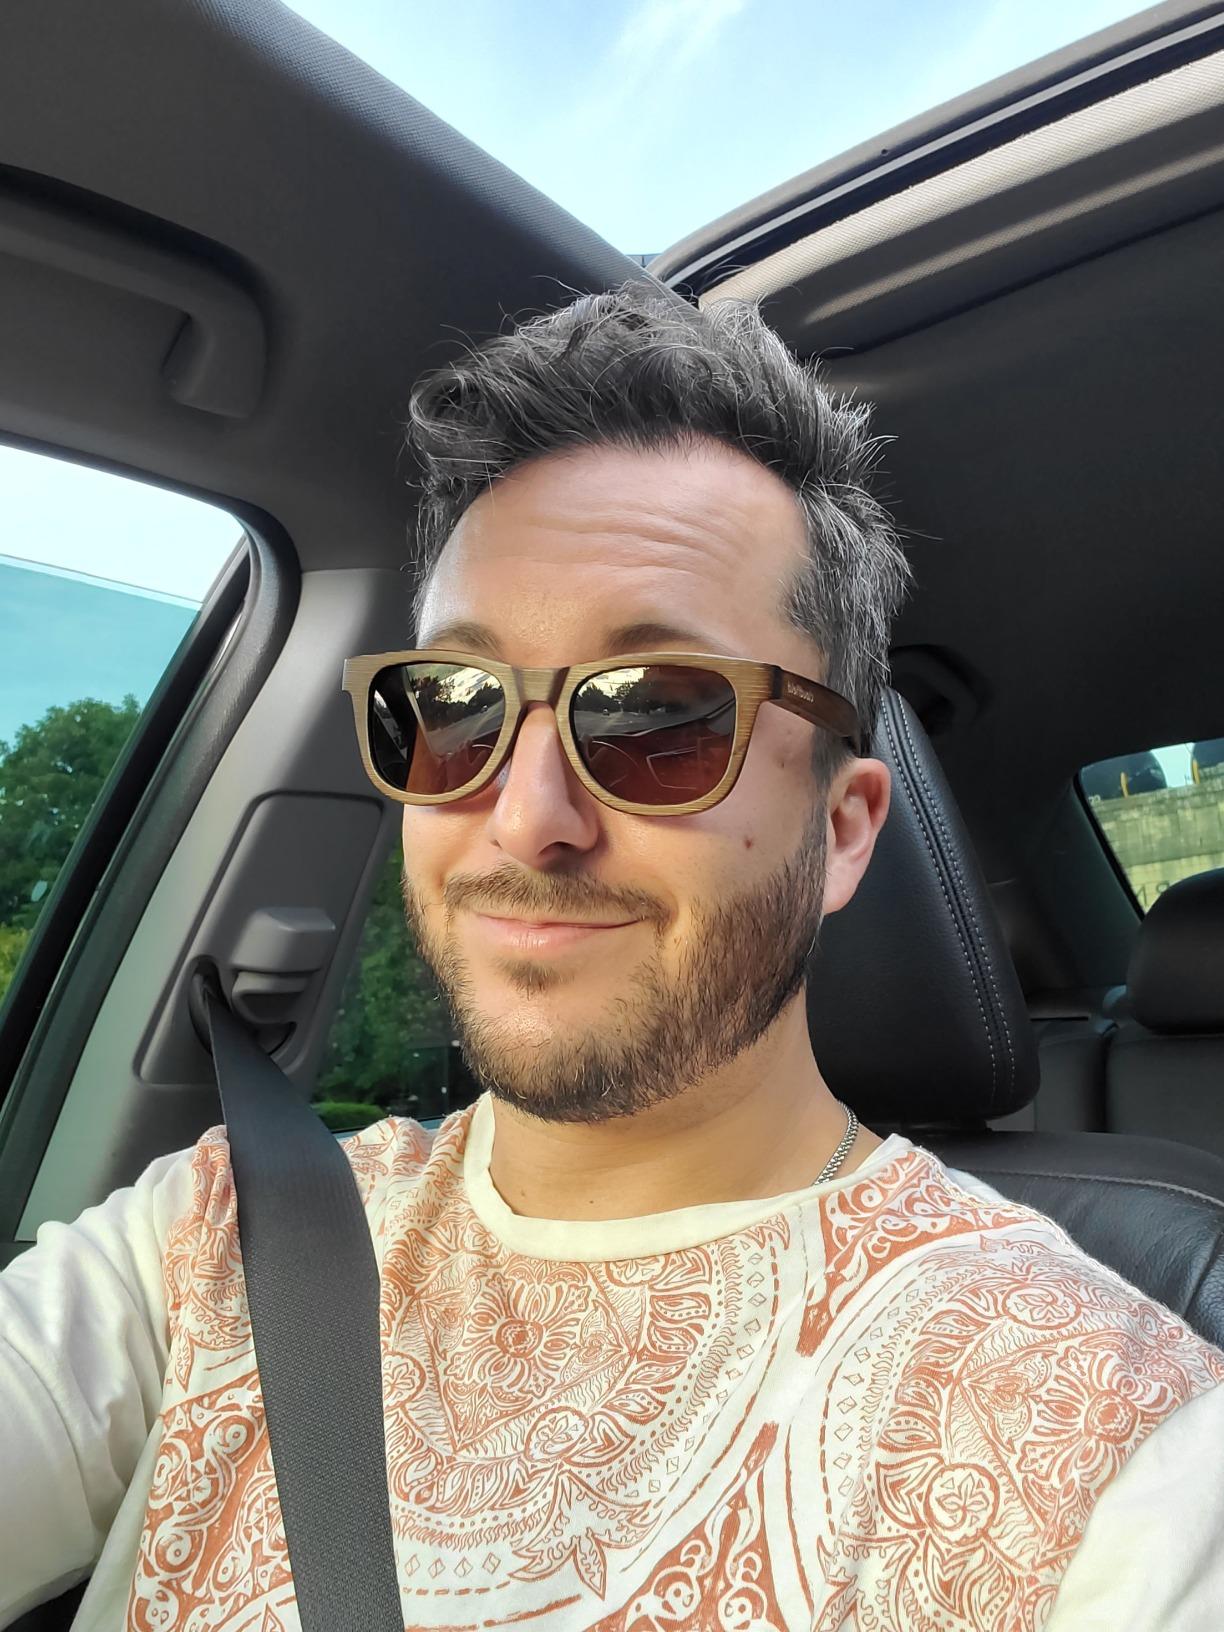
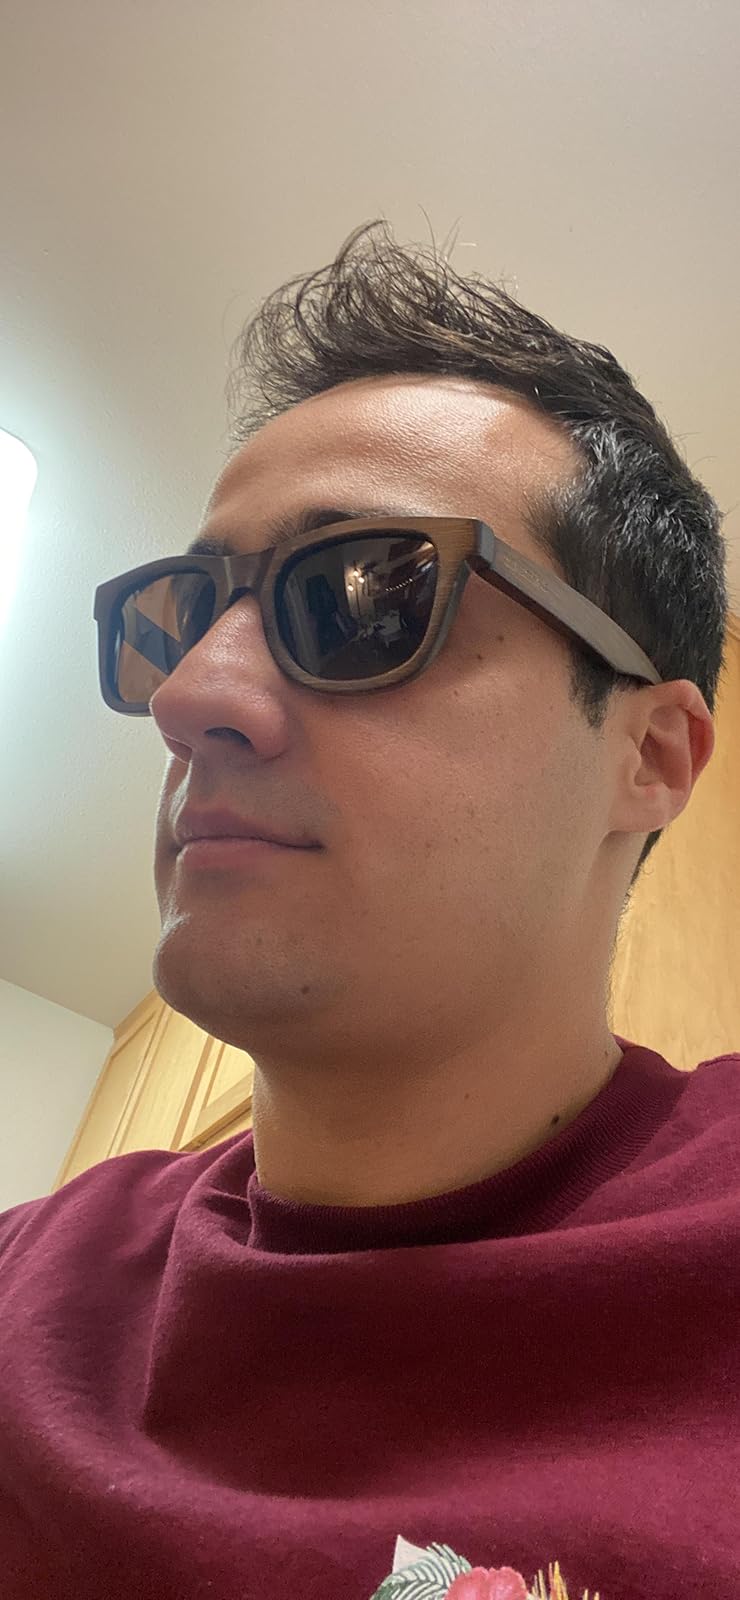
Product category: accessories_sunglasses
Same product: yes